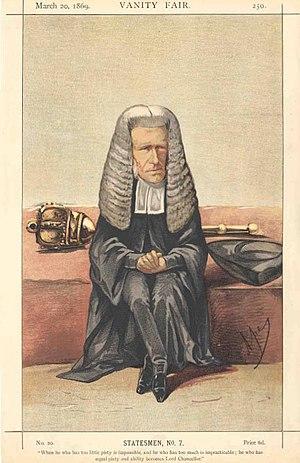
William Page Wood, 1ᵉʳ baron Hatherley, CP est un avocat et homme d'État britannique qui est Lord grand chancelier libéral entre 1868 et 1872 dans le premier ministère de William Ewart Gladstone.